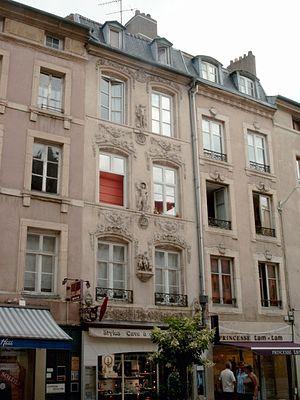
La Maison des Adam à Nancy, famille de sculpteurs This building is classé au titre des Monuments Historiques. It is indexed in the Base Mérimée, a database of architectural heritage maintained by the French Ministry of Culture,
Nicolas Sébastien Adam, dit Adam le cadet ou Adam le jeune, né à Nancy le 22 mars 1705, et mort à Paris le 27 mars 1778, est un sculpteur français.
Francois-Gaspard-Balthazar Adam, né le 23 mai 1710 à Nancy, mort le 18 août 1761 à Paris, est un sculpteur français.
La rue des Dominicains est une voie de la commune de Nancy, sise au sein du département de Meurthe-et-Moselle, en région Lorraine.
Jacob-Sigisbert Adam, né le 28 octobre 1670 à Nancy, et mort dans la même ville le 6 mai 1747, est un sculpteur français de style baroque.
Lambert Sigisbert Adam, dit Adam l'Aîné, né à Nancy le 10 octobre 1700, et mort à Paris le 12 mai 1759, est un sculpteur lorrain puis français.
La famille Adam est une célèbre dynastie de sculpteurs Lorrains puis Français des XVIIᵉ et XVIIIᵉ siècles originaires de Nancy, en Lorraine.